British Goblins

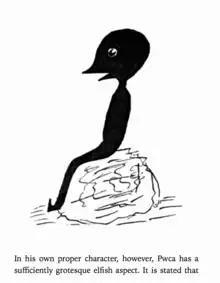
Sketch of Pwca depicted in "British Goblins"

"British Goblins" is divided into four sections; "The Realm of the Faerie", "The Spirit-World", "Quaint Old Customs", and "Bells, Wells, Stones and Dragons". Each section has a varying number of chapters, with a total of 32 chapters in the book.